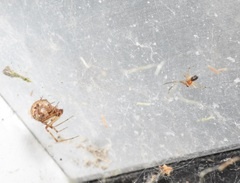
Species: Parasteatoda_tepidariorum